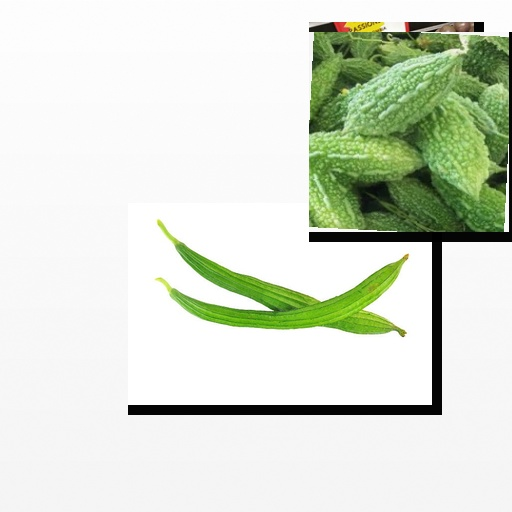
Food items: ridge_gourd, passion_fruit, bitter_gourd